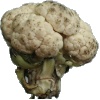
Label: cauliflower